Baildon

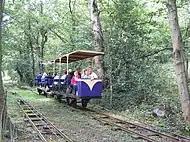
Shipley Glen Tramway

In northern Shipley off Prod Lane there was a small fairground with dodgem cars, booths and a historic "Aerial Glide" suspended roller coaster that for a short period had listed building status.